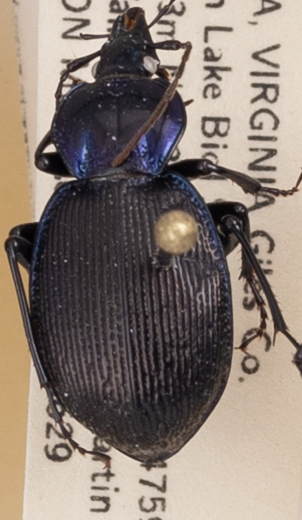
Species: Sphaeroderus stenostomus lecontei
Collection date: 2021-06-29
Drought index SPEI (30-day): -0.03
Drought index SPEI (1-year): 0.47
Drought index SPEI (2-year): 1.28